Naples waste management crisis

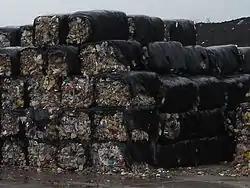
Some "ecobales" being stored, destined for incineration

The "Naples waste management crisis" is a series of events surrounding the lack of waste collection and illegal toxic waste dumping in and around the Province of Naples (now known as the Metropolitan City of Naples), Campania, Italy, beginning in the 1980s. In 1994, Campania formally declared a state of emergency, ending in 2008. However, the crisis has had negative effects on the environment and on human health, specifically in an area that became known as the triangle of death. Due to the burning of accumulated toxic wastes in overfilled landfills and the streets, Naples's surrounding areas became known as the "Land of pyres" ("terra dei fuochi"). The crisis is largely attributed to government failure to efficiently manage waste, as well as the illegal waste disposal by the Camorra criminal organization.